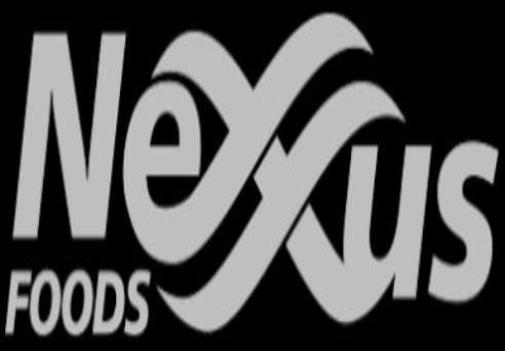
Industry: Necessities